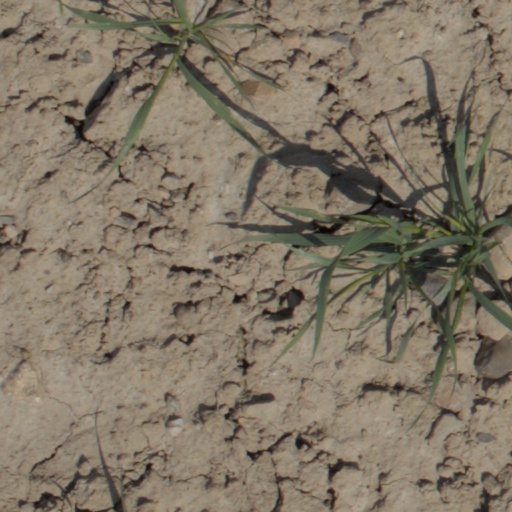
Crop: wheat